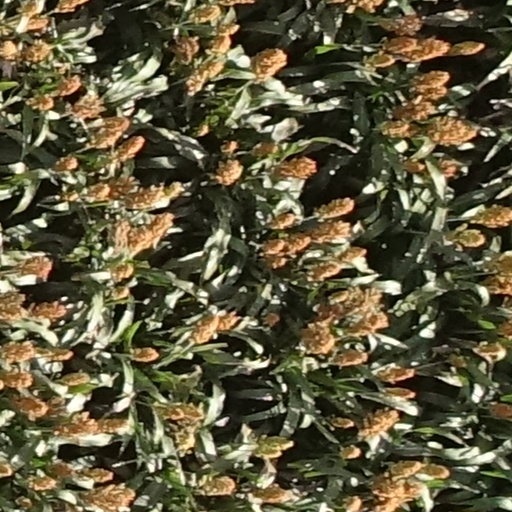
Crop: sorghum